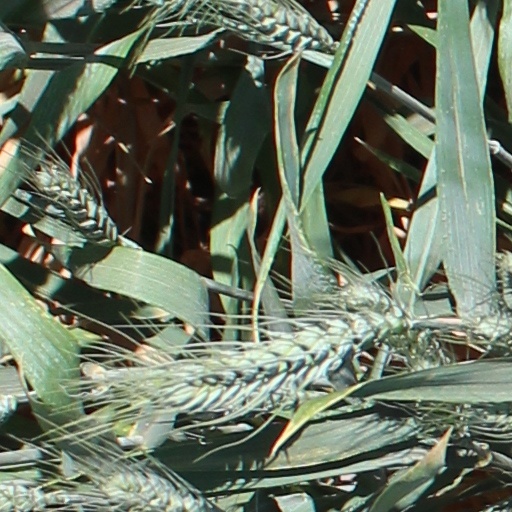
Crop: wheat